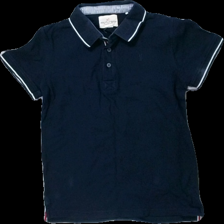
View: front
Type: Top
Category: Children
Brand: Holly And Whyte (Lindex)
Colors: White, Blue
Material: 100% cotton
Pattern: Other
Cut: Regular
Size: 134
Season: All
Stains: Major
Damage: fläck krage
Damage location: top center
Damage 2: fläck arm
Damage 2 location: middle right
Damage 3 location: bottom center
Price range: <50
Recommended usage: Export
Description: blå pike med text bak, fläck på arm och krage